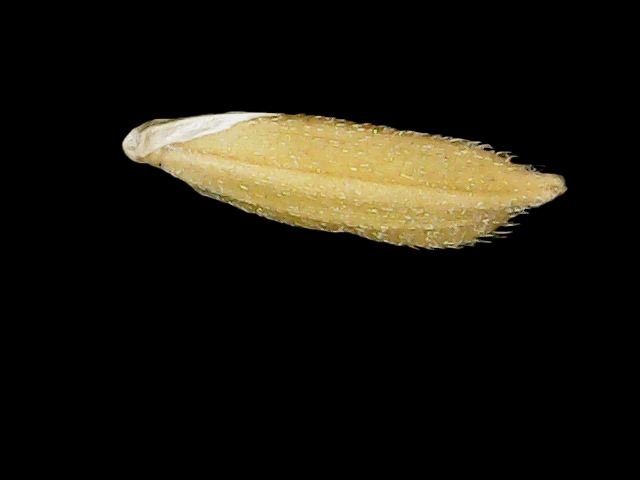
Rice variety: Binadhan17